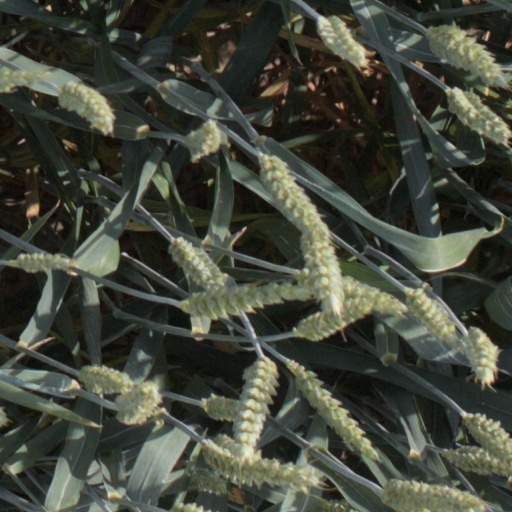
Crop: wheat